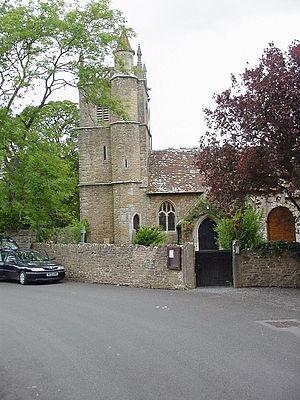
Rowberrow est un village du Somerset, en Angleterre.